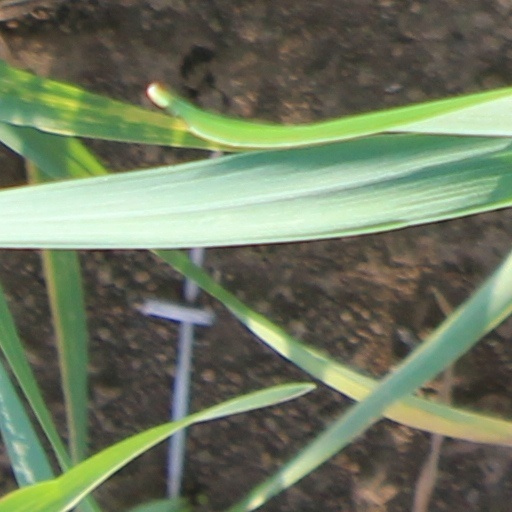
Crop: wheat